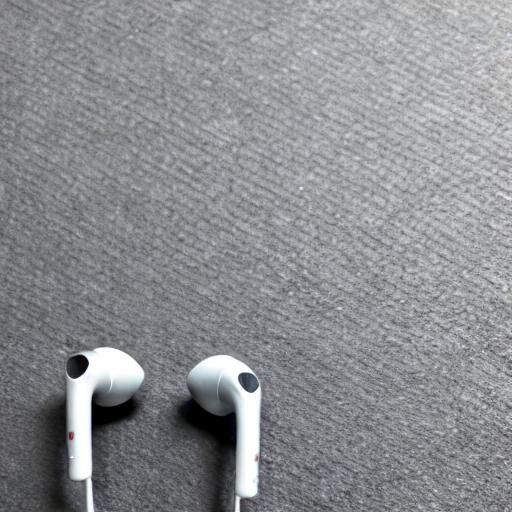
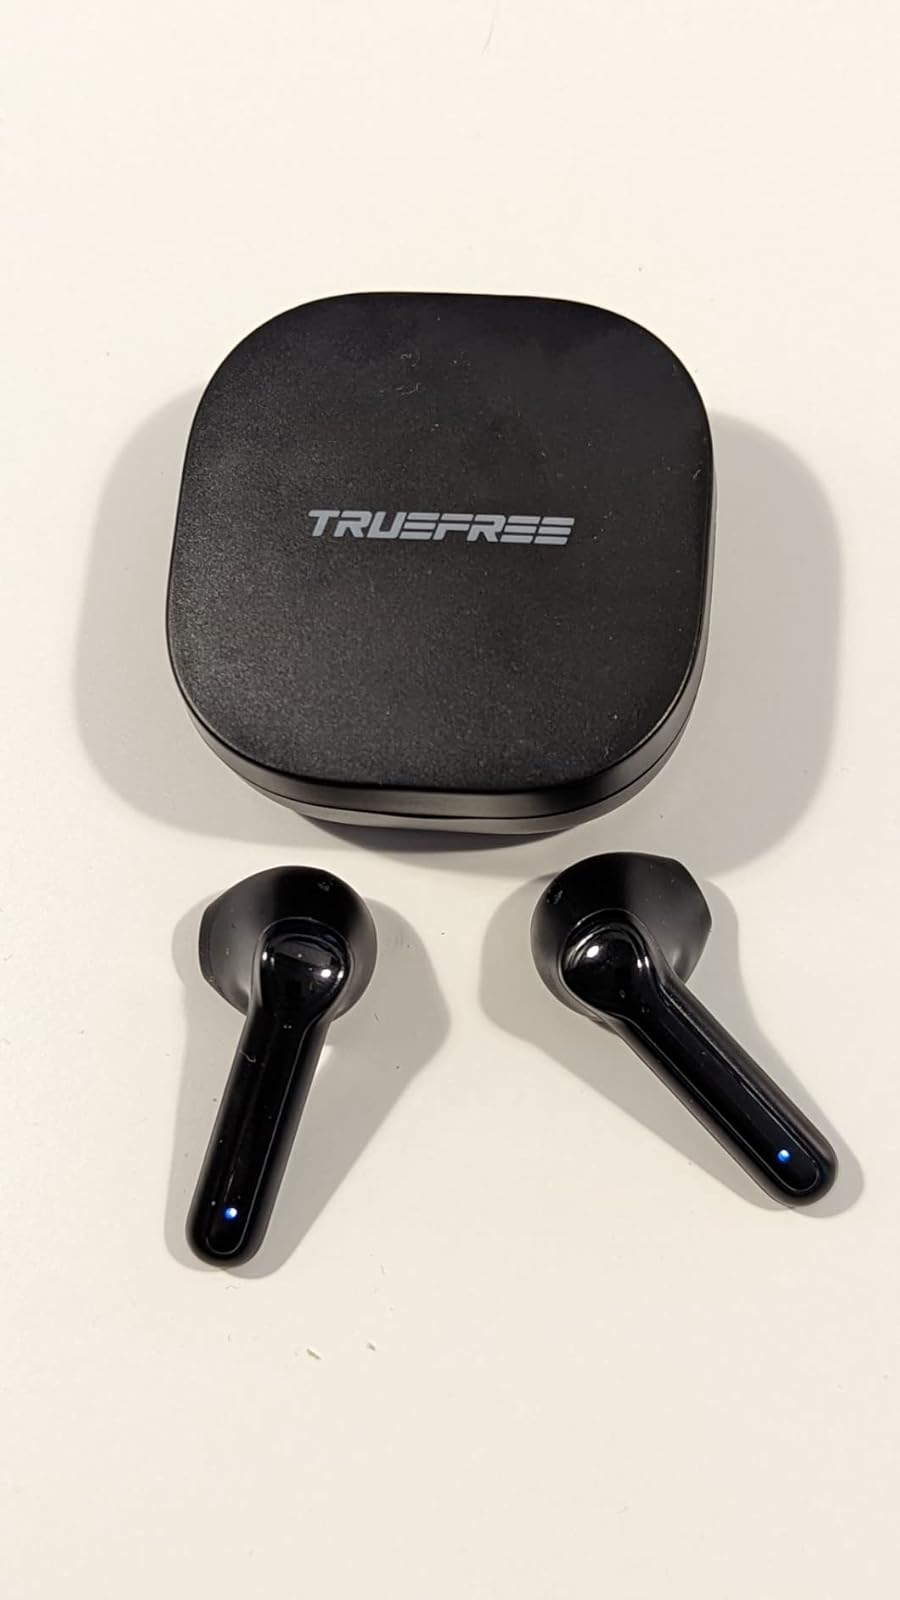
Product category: earbuds
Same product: no